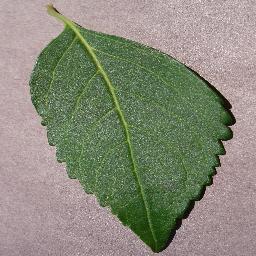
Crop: cherry
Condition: (including_sour)_healthy